Dream High 2

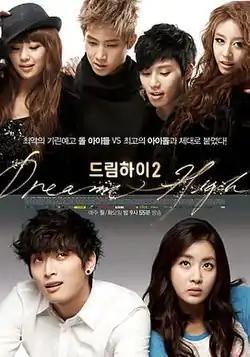
Promotional poster

Dream High 2 is a 2012 South Korean television series starring Kang So-ra, Jay B, Jeong Jin-woon, Park Ji-yeon, Hyolyn, and Park Seo-joon. It aired on KBS2 from January 30 to March 20, 2012, every Monday and Tuesday at 22:00 (KST) for 16 episodes.